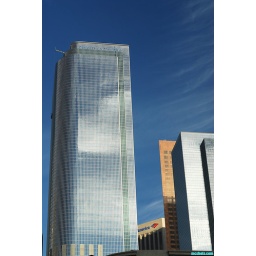
clouds reflecting in mirrored windows